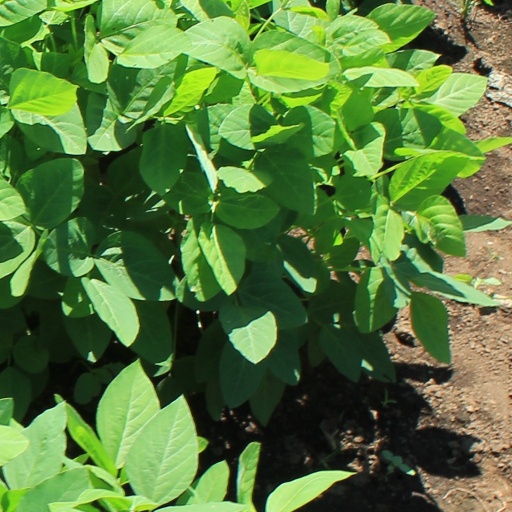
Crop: soybean